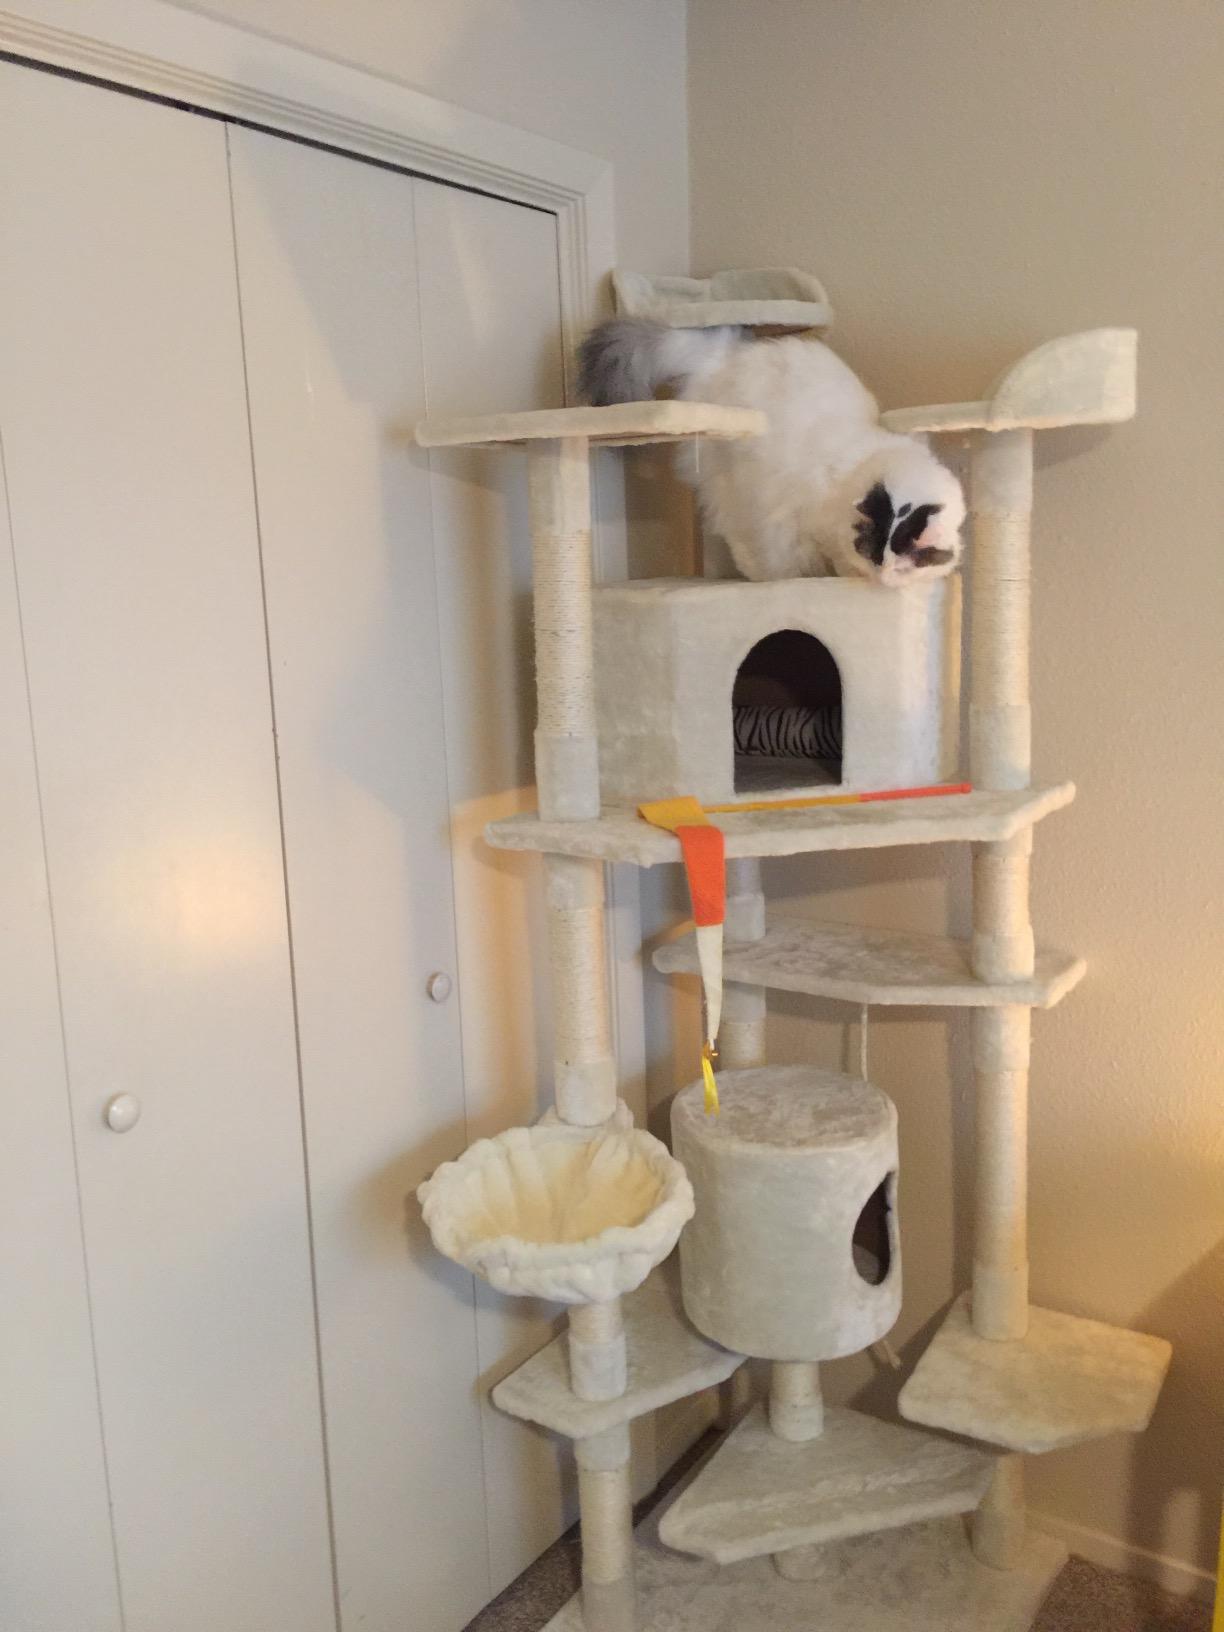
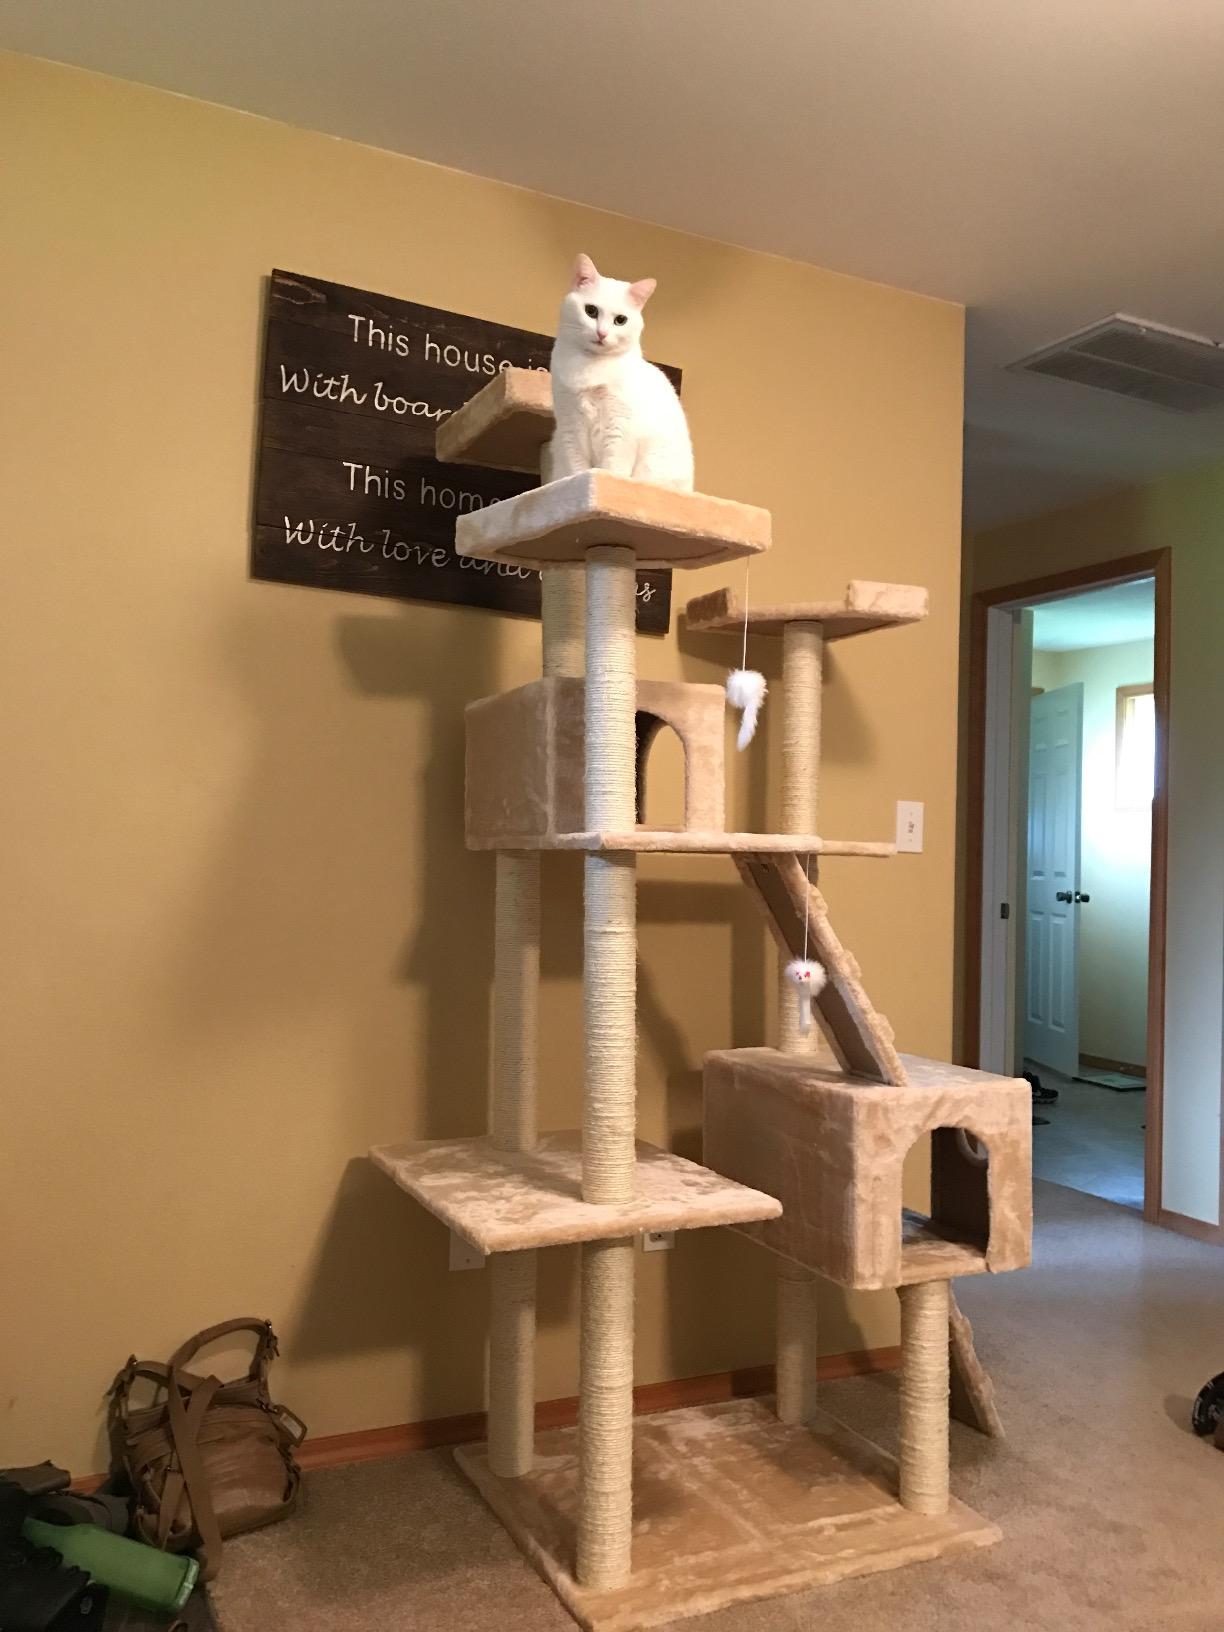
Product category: items_cat tree
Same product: no